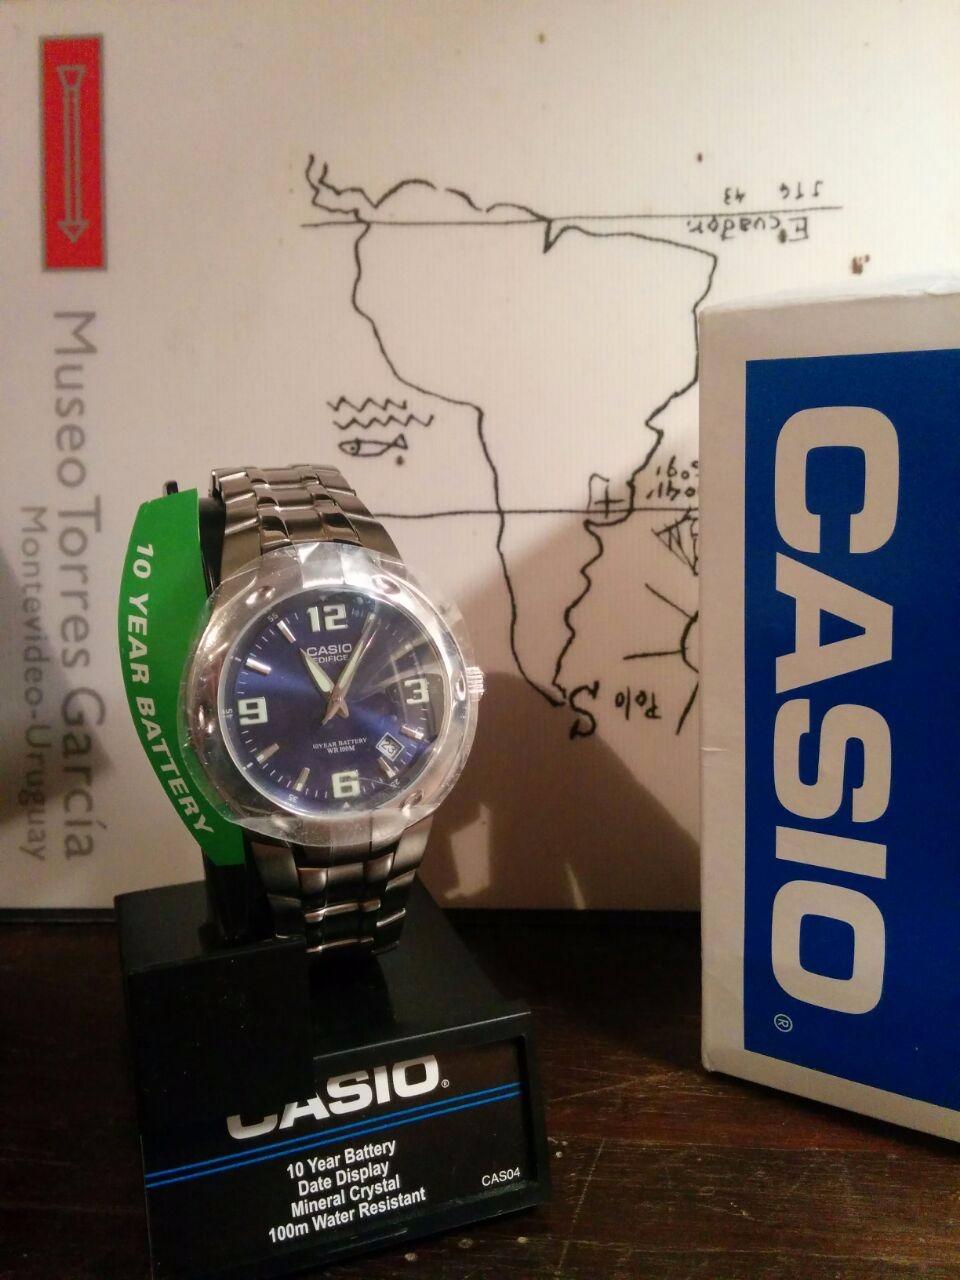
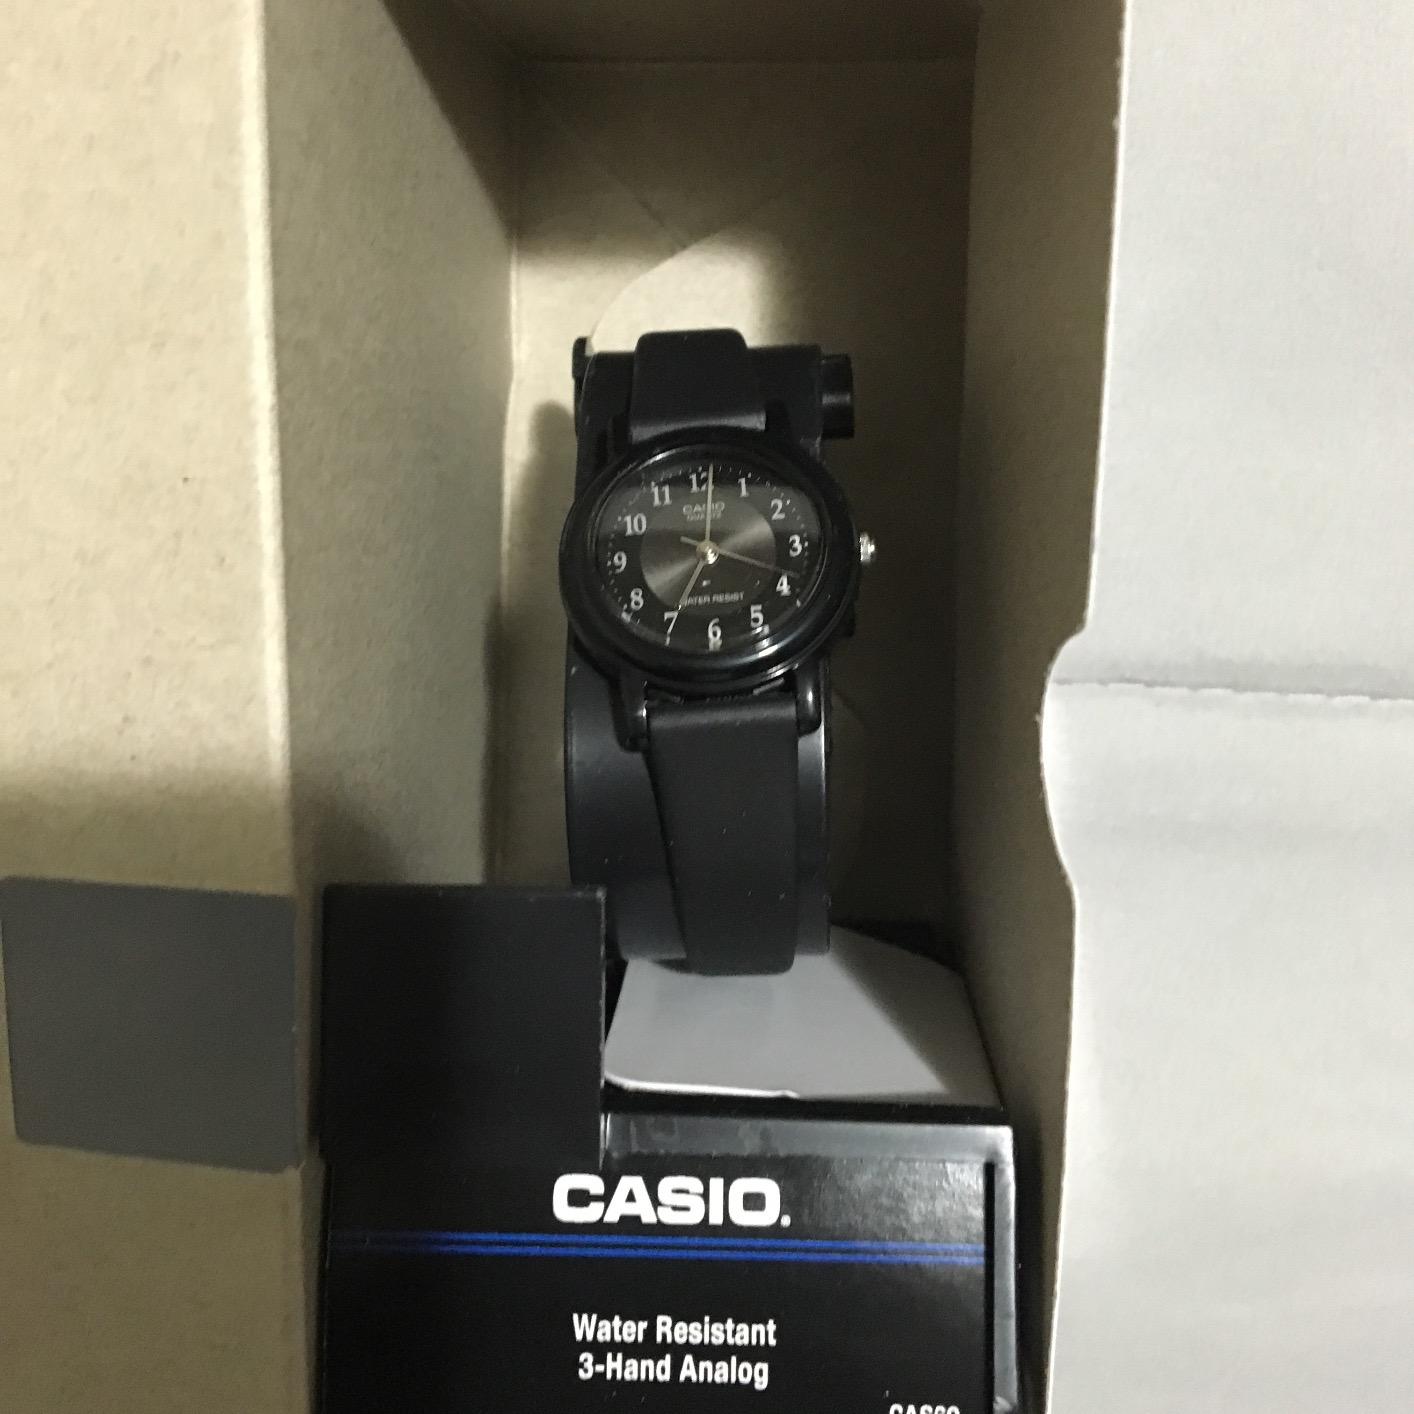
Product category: accessories_watch
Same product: no